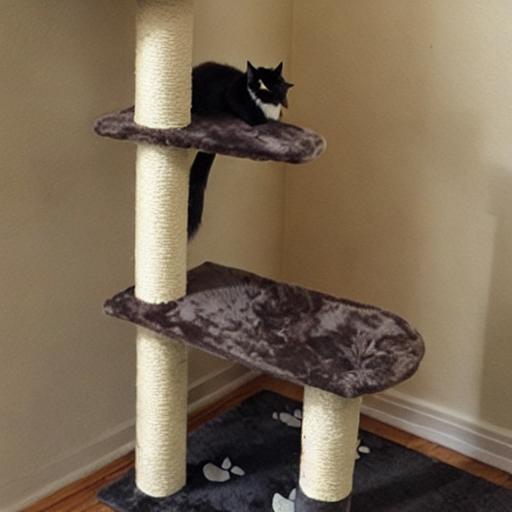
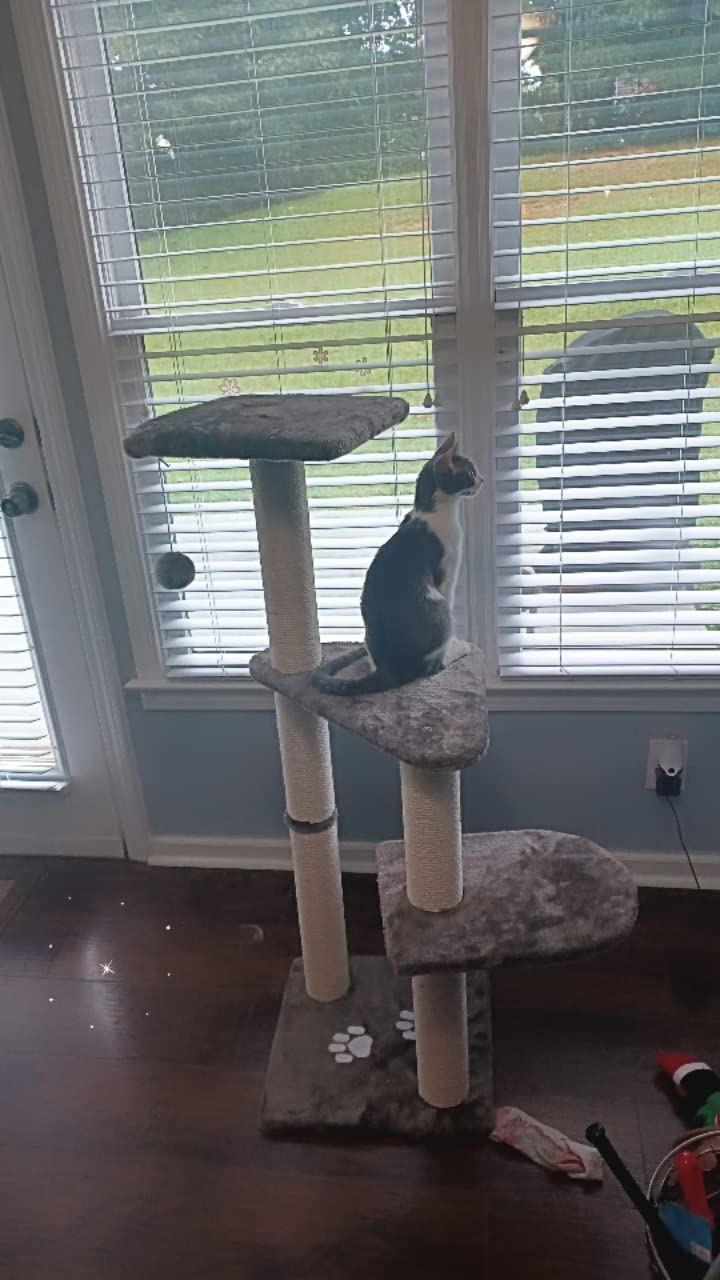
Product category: items_cat tree
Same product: no